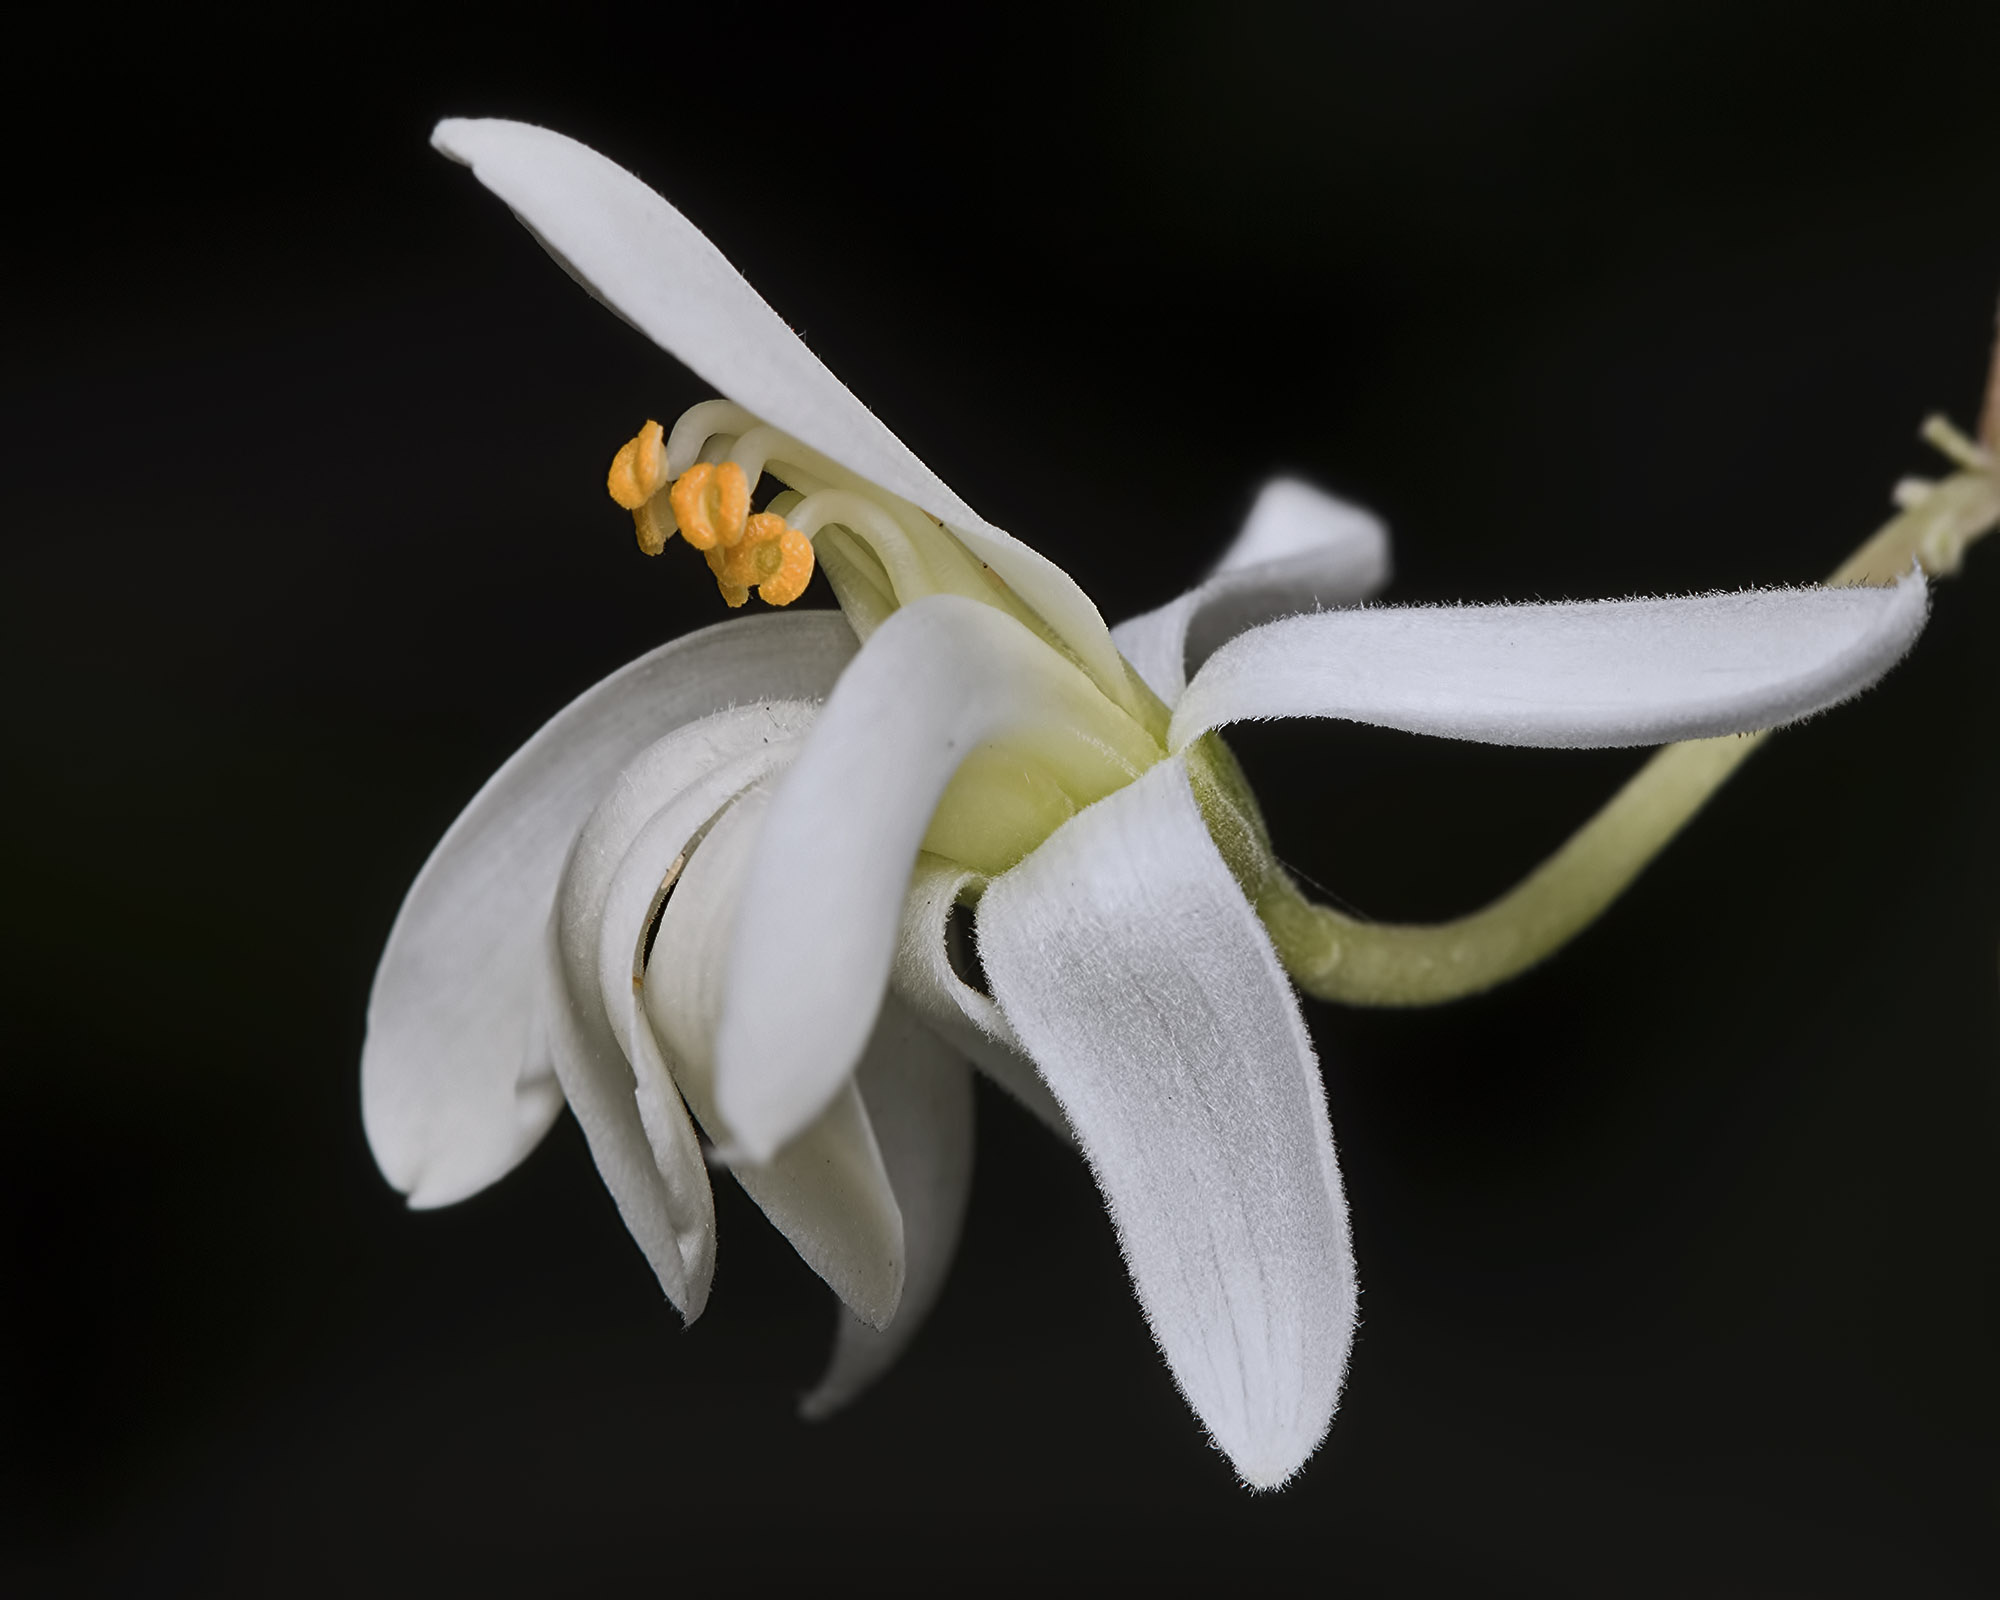
plant, white, photography, leaf, flower, petal, botany, yellow, flora, orchid, close up, india, plantae, ariansuresh, moringa, chennai, tamilnadu, angiosperms, eudicots, rosids, macro photography, flowering plant, moringaceae, brassicales, cattleya, dendrobium, land plant, moth orchid